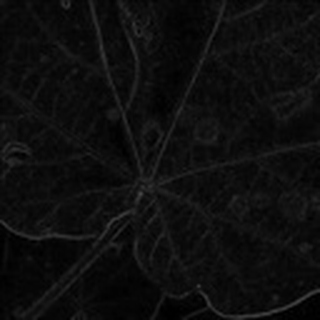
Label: cotton_target_spot